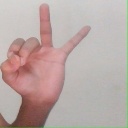
अक्षर: ण